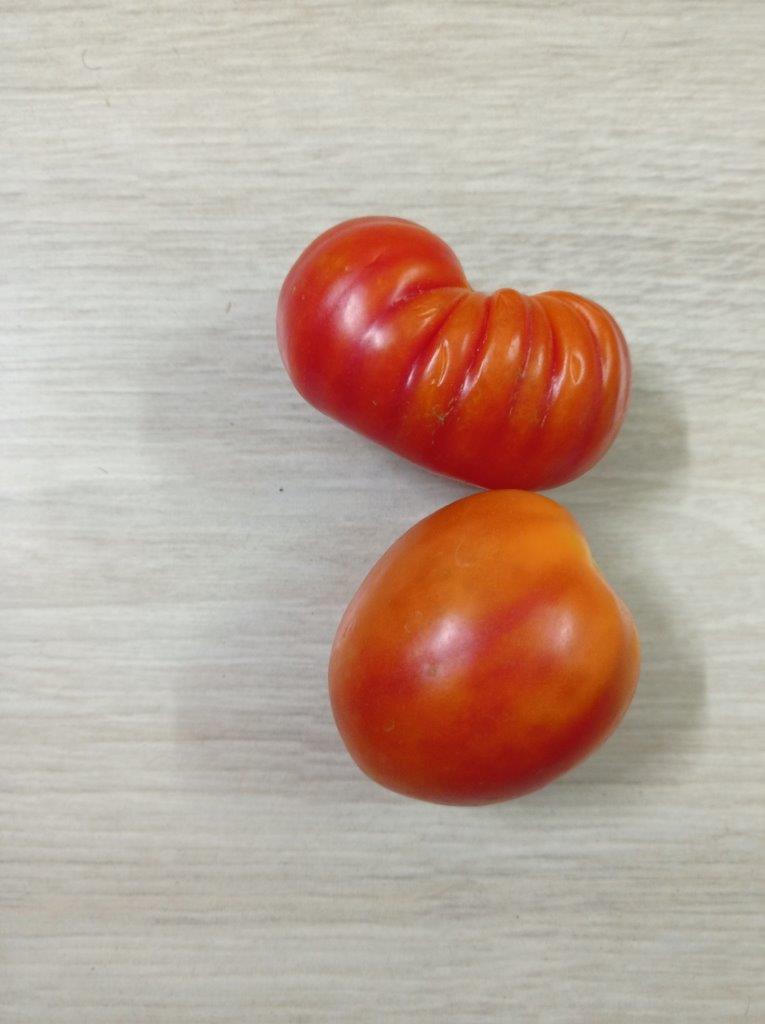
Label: Fresh